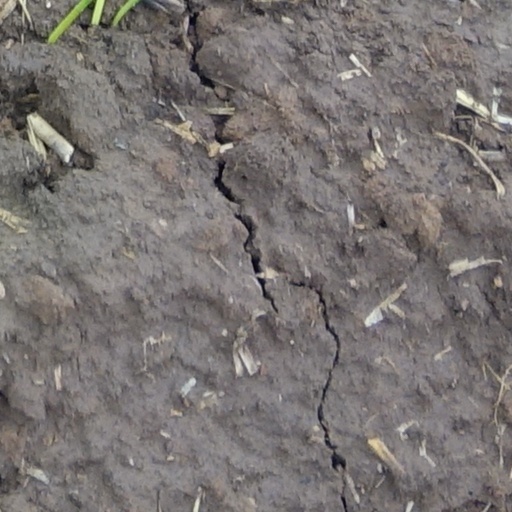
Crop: wheat